Victor Emmanuel II Monument

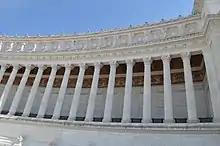
View of the internal decorations of the front wall to the colonnade of the portico. Above the pediment of the colonnade statues of the Italian regions can be seen

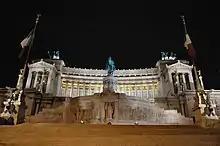
The Vittoriano seen at night

The Altar of the Fatherland is the most famous part of the Vittoriano and is the one with which it is often identified. On the top of the entrance stairway, it was designed by the Brescian sculptor Angelo Zanelli, who won a competition specially held in 1906. It is formed from the side of the Tomb of Italian Unknown Soldier that faces the outside of the building (the other side, which faces inside the Vittoriano, is in a crypt), from the "sacellum" of the statue of the goddess Roma (which is exactly above the tomb of the Unknown Soldier) and two vertical marble reliefs that descend from the edges of the aedicula containing the statue of the goddess Roma and which run downwards laterally to the tomb of the Unknown Soldier.